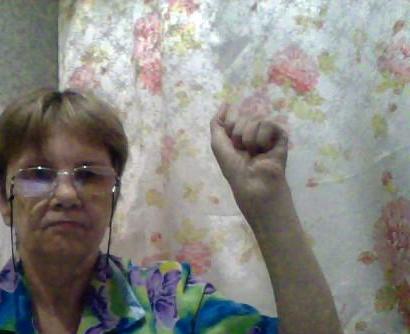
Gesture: fist